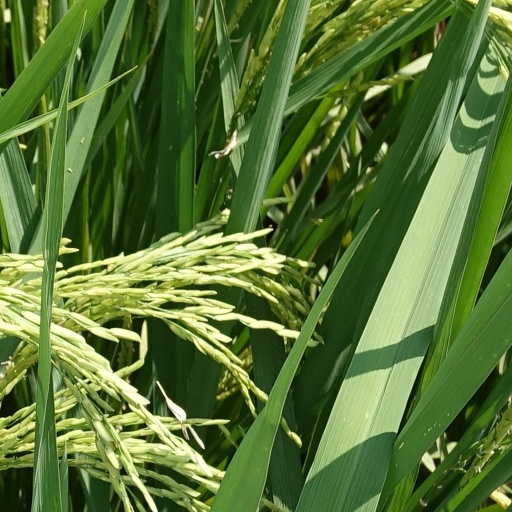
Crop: rice